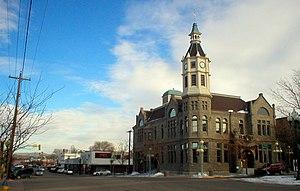
L'État américain du Wyoming est divisé en 99 municipalités, qui ont le statut de city ou de town.
La ville américaine de Rock Springs est située dans le comté de Sweetwater, dans l’État du Wyoming. Lors du recensement de 2010, sa population s’élevait à 23 036 habitants.